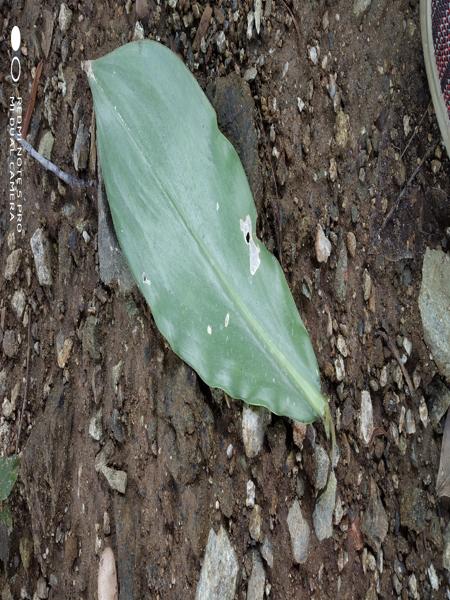
Plant: Insulin